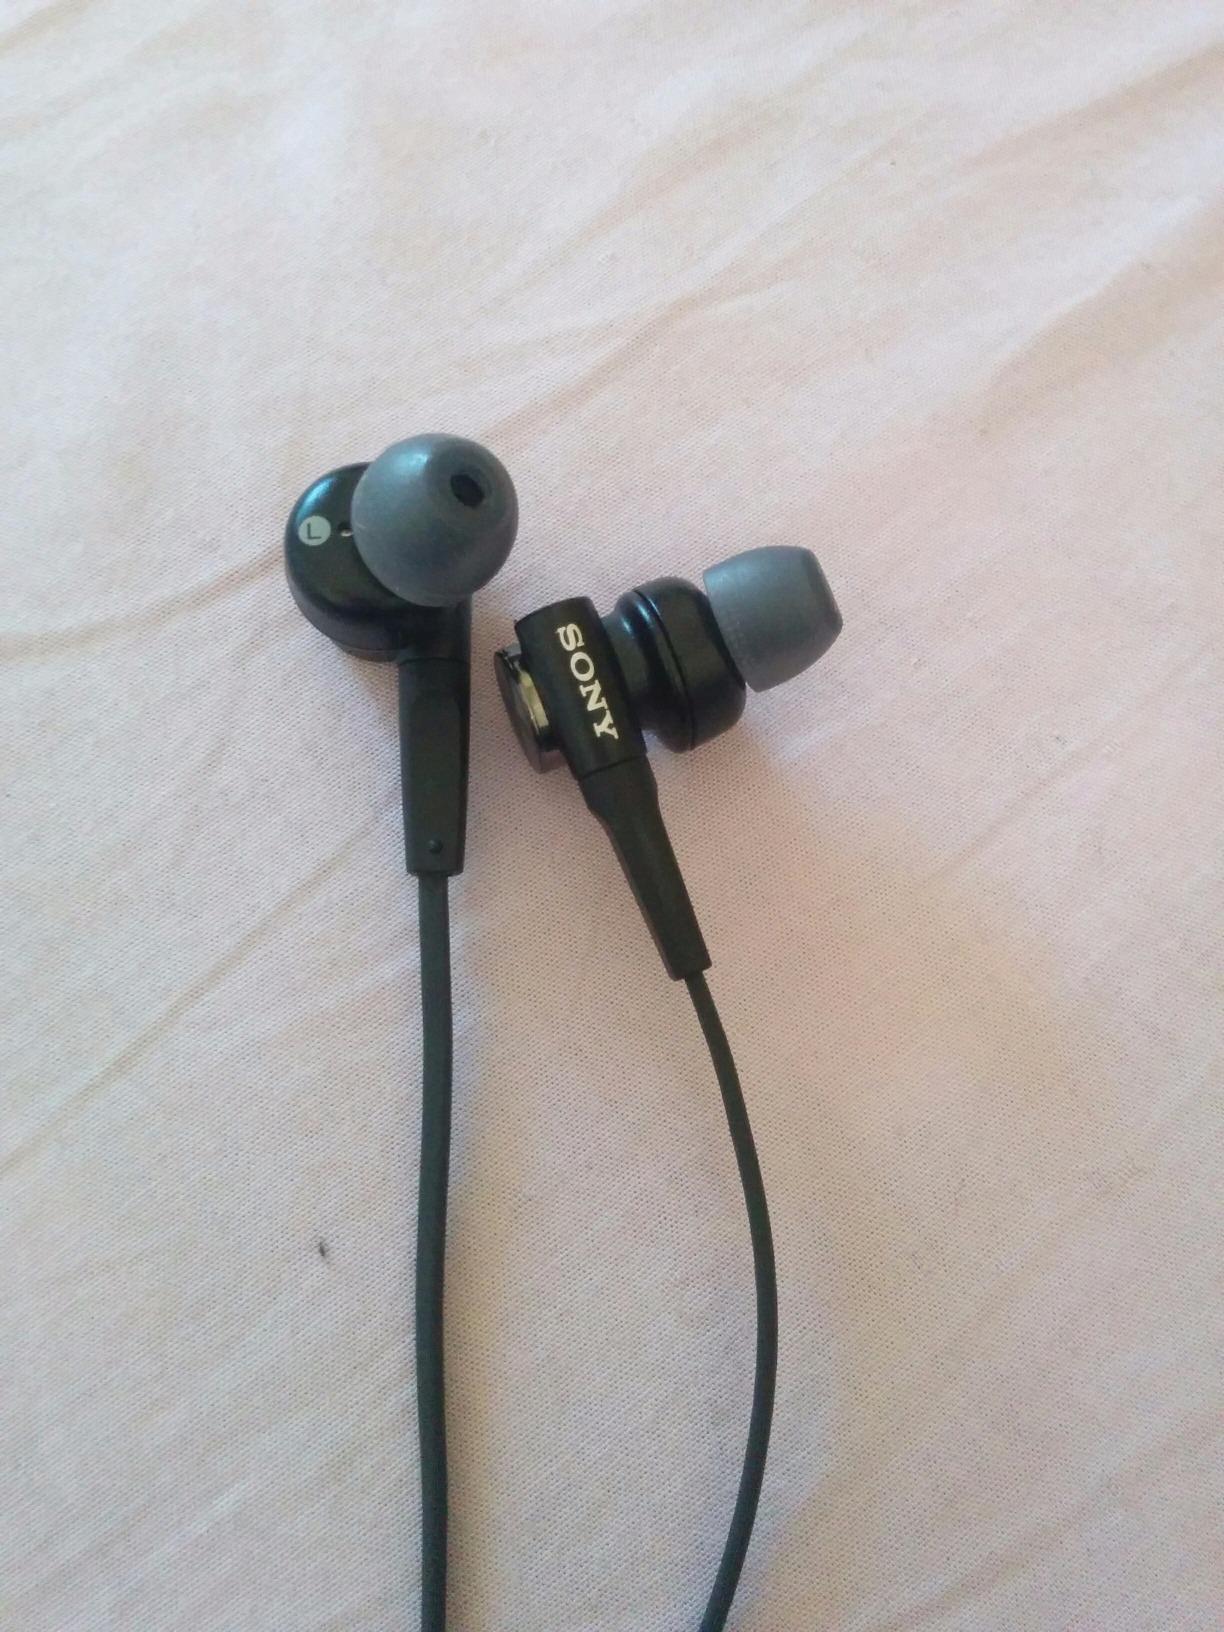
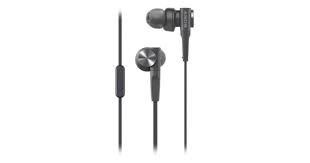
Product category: headphones
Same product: yes